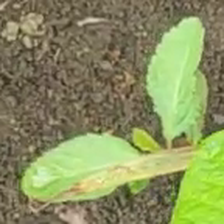
Weed species: Moti_dudhi(Euphorbia_geneculata_L)